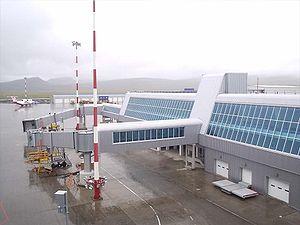
L'aéroport d'Ougolny est un aéroport russe situé en périphérie de la ville d'Anadyr, en Sibérie. Il cumule un usage civil et militaire.